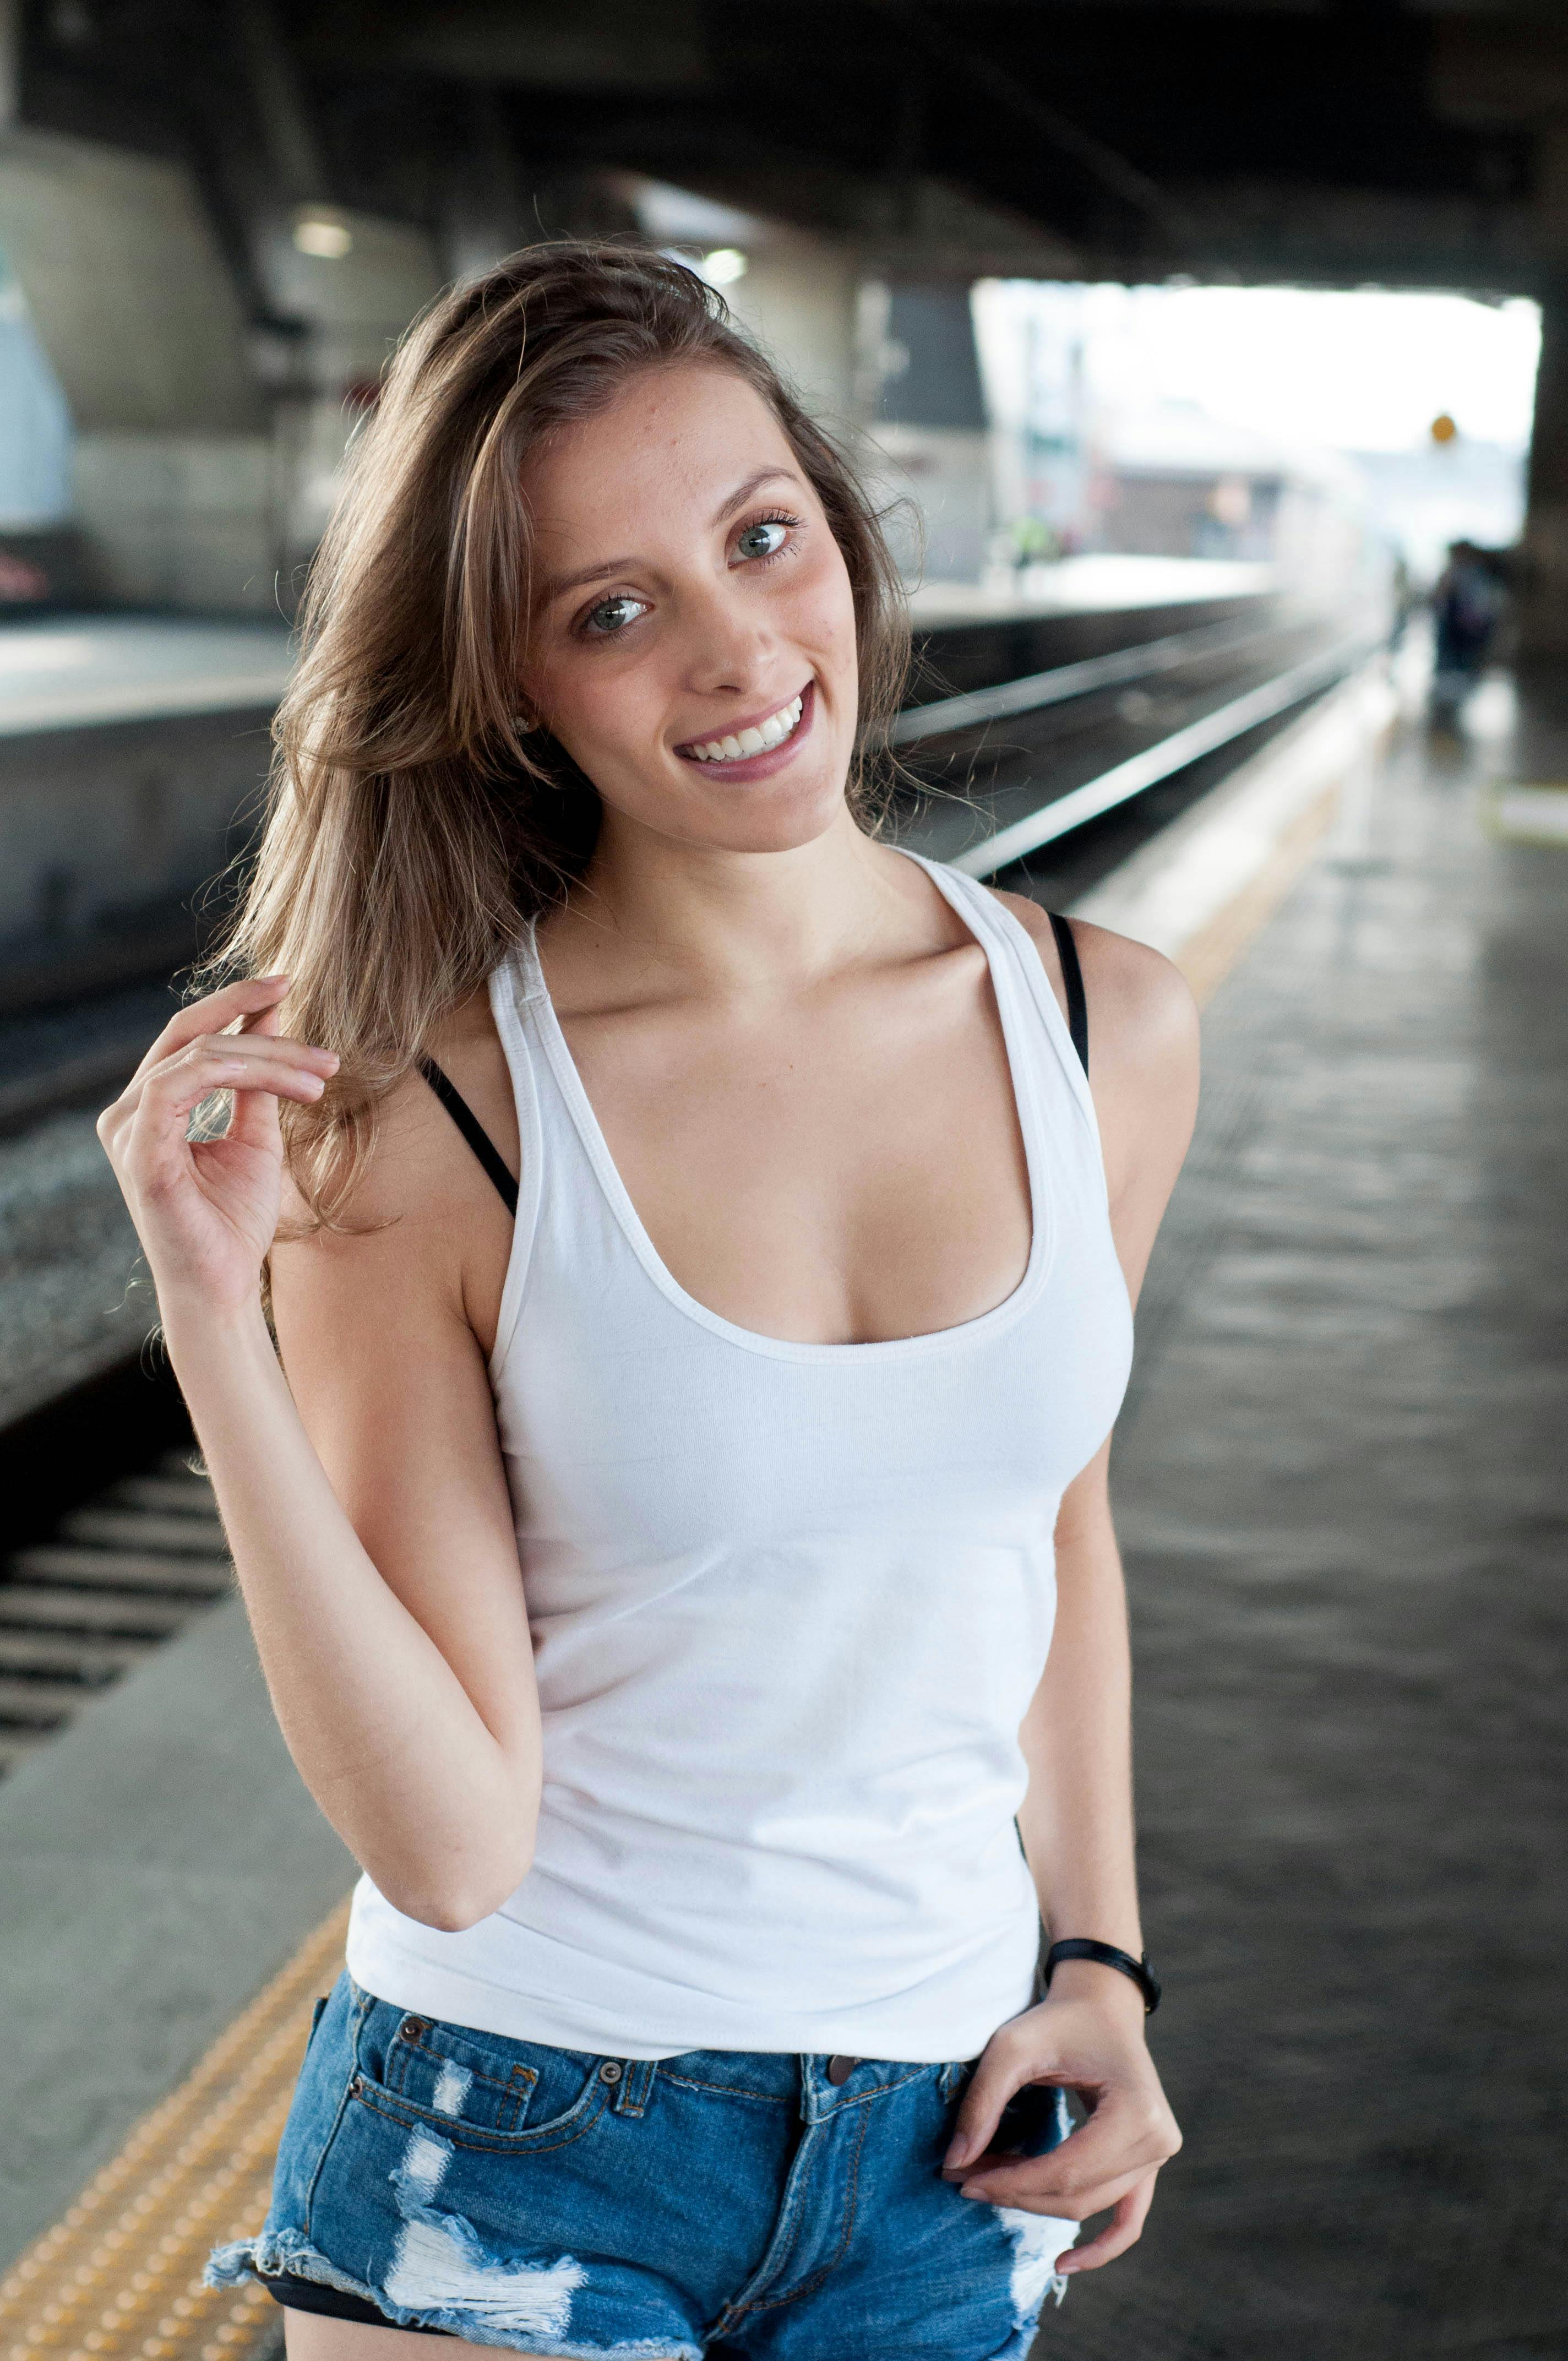
woman, joint, skin, smile, shoulder, eye, Active tank, muscle, flash photography, human body, fashion, standing, waist, jean short, thigh, happy, sleeveless shirt, leisure, chest, t shirt, automotive design, long hair, human leg, trunk, electric blue, denim, blond, shorts, brown hair, abdomen, fashion design, travel, fun, sitting, portrait photography, jewellery, top, necklace, fashion model, vacation, photo shoot, road